Frank Hadow

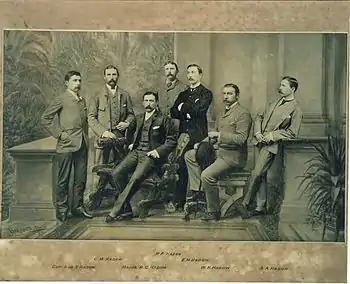
The Harrow Hadows, P.F. Hadow in centre."(Hadow family collection)"

Patrick Francis "Frank" Hadow (2 January 1855 – 29 June 1946) was an English tennis player, who won the Wimbledon championship in 1878.